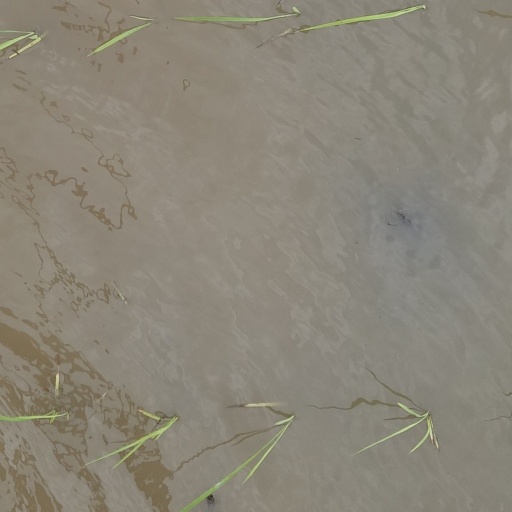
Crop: rice